LB&SCR A1X Class W11 Newport

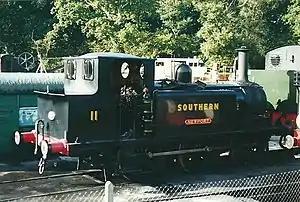
W11 "Newport" at Havenstreet Station in SR Wartime Black.

W11 "Newport" is a Stroudley A1X Terrier class steam locomotive which is based at the Isle of Wight Steam Railway.